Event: Nepal Earthquake
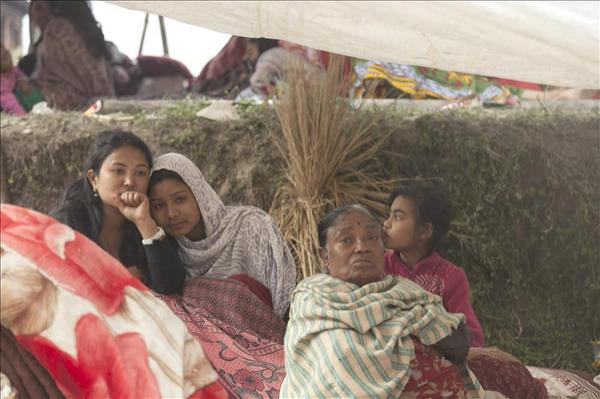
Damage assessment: damage